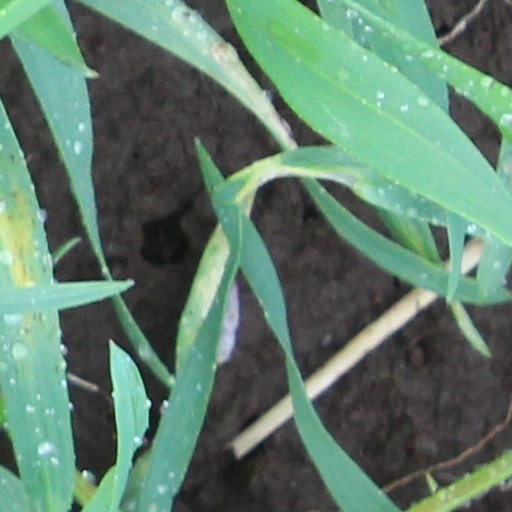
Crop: wheat